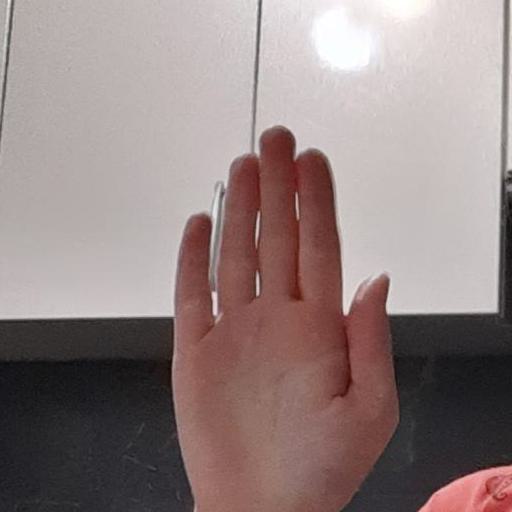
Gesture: stop